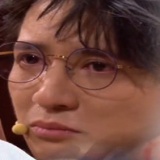
ca sĩ Tiết Chi Khiêm